Hafei Saibao V

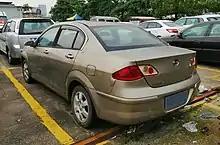
Hafei Saibao III rear quarter

The Hafei Saibao V was launched in October 2006, and is based on the same platform as the Saibao III, with the dimensions significantly larger and closer to a midsize sedan. The suspension system uses MacPherson independent suspensions for the front wheels and Multi-link suspensions for the rear with disk brakes as standard for all four wheels.